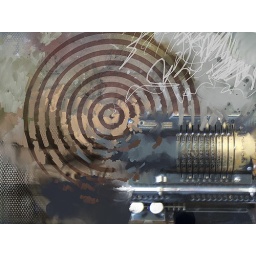
I photographed this counting machine in a book shop in Finland. The room was dark, the camera shook.